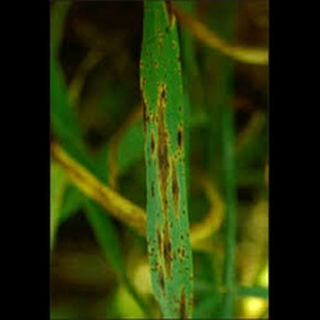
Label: wheat_leaf_blight